Stevens-Haustgen House

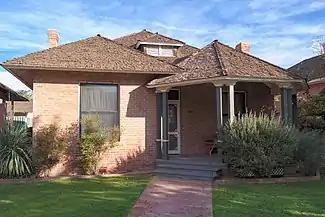
The cottage in 2013

The Stevens-Haustgen House at 614 East Adams Street in downtown Phoenix, Arizona is part of Heritage Square, a collection of historic houses anchored by the Rosson House. The land was originally part of the Rosson House property, which was subdivided in 1897. This lot was sold to Mary V. Hughes, who also purchased other lots. Hughes sold it to Constance Stevens in 1900. In 1900 or 1901 this Victorian cottage was built as a rental property. The house was bought in 1904 by the firm of Akers and Tritle, who in turn sold it to Edward Haustgen of Luxembourg in 1911, who, with his sister Anna and Marguerite continued to operate it as a rental property. The Haustgens owned other properties which are now part of Heritage Square, as well as in other locales in the area.